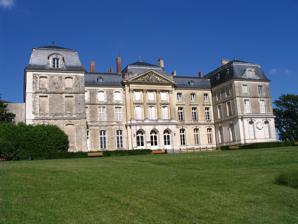
Building: Château de Sablé
Country: France
Year built: 1750
Château de Sablé Château de Sablé in 2009 General information Coordinates 47°50′17″N 0°19′58″W / 47.83806°N 0.33278°W / 47.83806; -0.33278 The Château de Sablé is an historic castle in Sablé-sur-Sarthe , Sarthe , Pays de la Loire , France. History The castle was built from 1717 to 1750 to the design of architect Claude Desgots for Jean-Baptiste Colbert, Marquess of Torcy . Its grounds are bordered by the Vaige river. By the 19th century, it belonged to the Duke of Chaulnes . It was a chicory factory from 1919 to 1960. It was acquired by the city of Sablé-sur-Sarthe in 1960. Since 1979, it has been home to the Centre technique de conservation Joël-le-Theule of the Bibliothèque nationale de France , named in honour of local politician Joël Le Theule . Architectural significance It has been listed as an official monument since 1983. References Wikimedia Commons has media related to Château de Sablé .